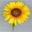
Label: sunflower